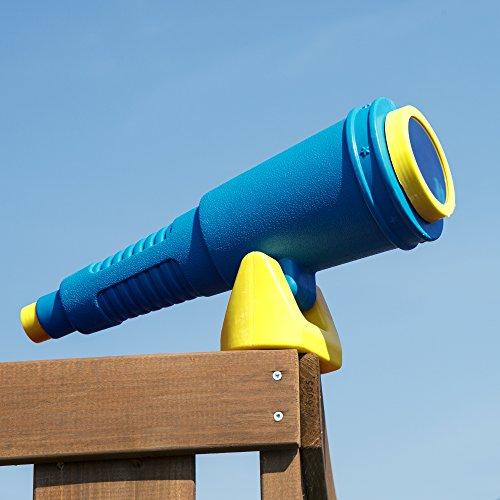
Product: Swing-N-Slide WS 4620 Jumbo Non-Magnifying Blue Telescope Swing Set Accessory, Blue/Yellow
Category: Toys & Games | Sports & Outdoor Play | Play Sets & Playground Equipment
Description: Non-magnifying design for imaginative play.
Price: $18.05
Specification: ProductDimensions:16.5x5.4x9inches|ItemWeight:15.8ounces|ShippingWeight:15.8ounces(Viewshippingratesandpolicies)|ASIN:B06XP33W5F|Itemmodelnumber:WS4620|Manufacturerrecommendedage:36months-10years